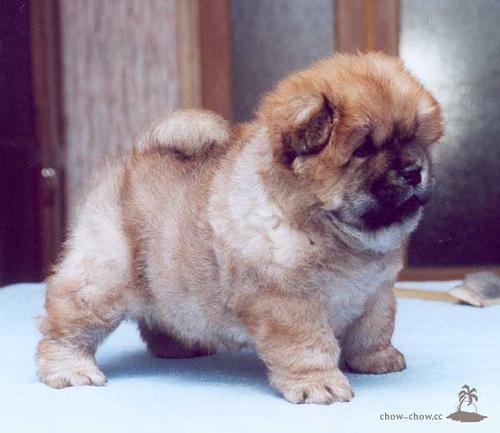
chow